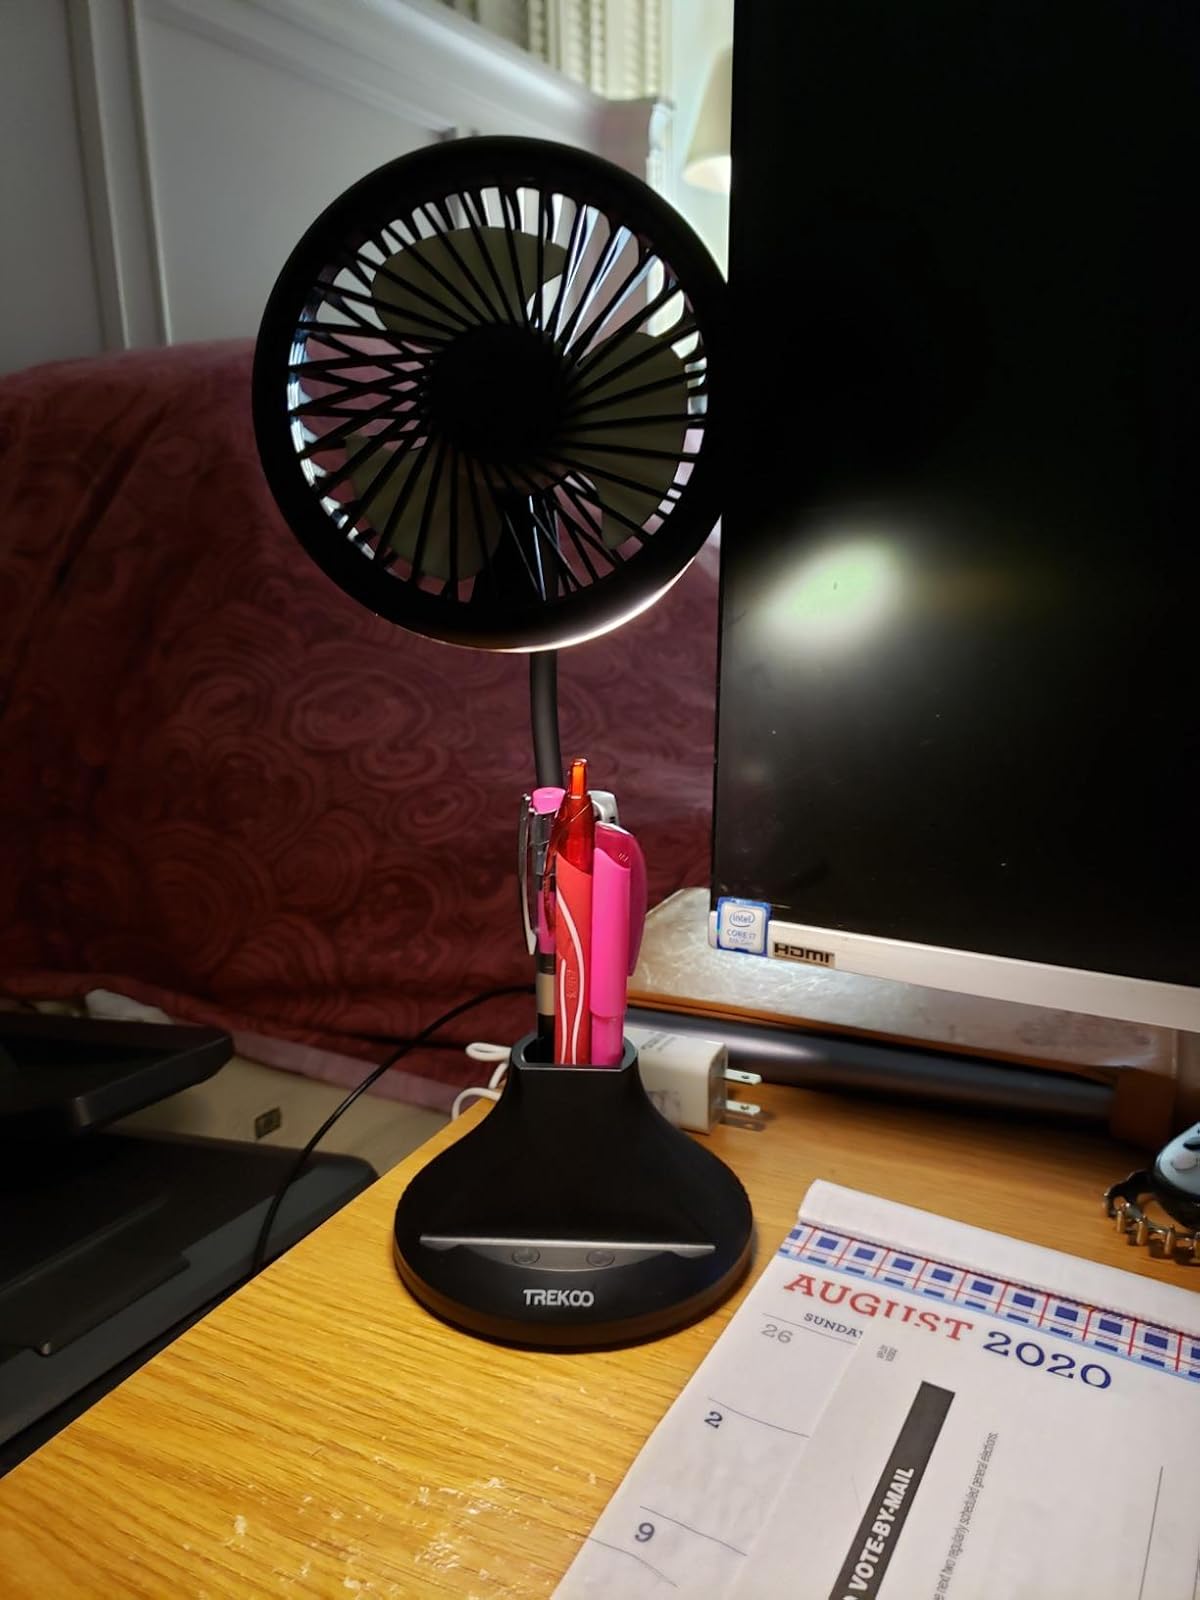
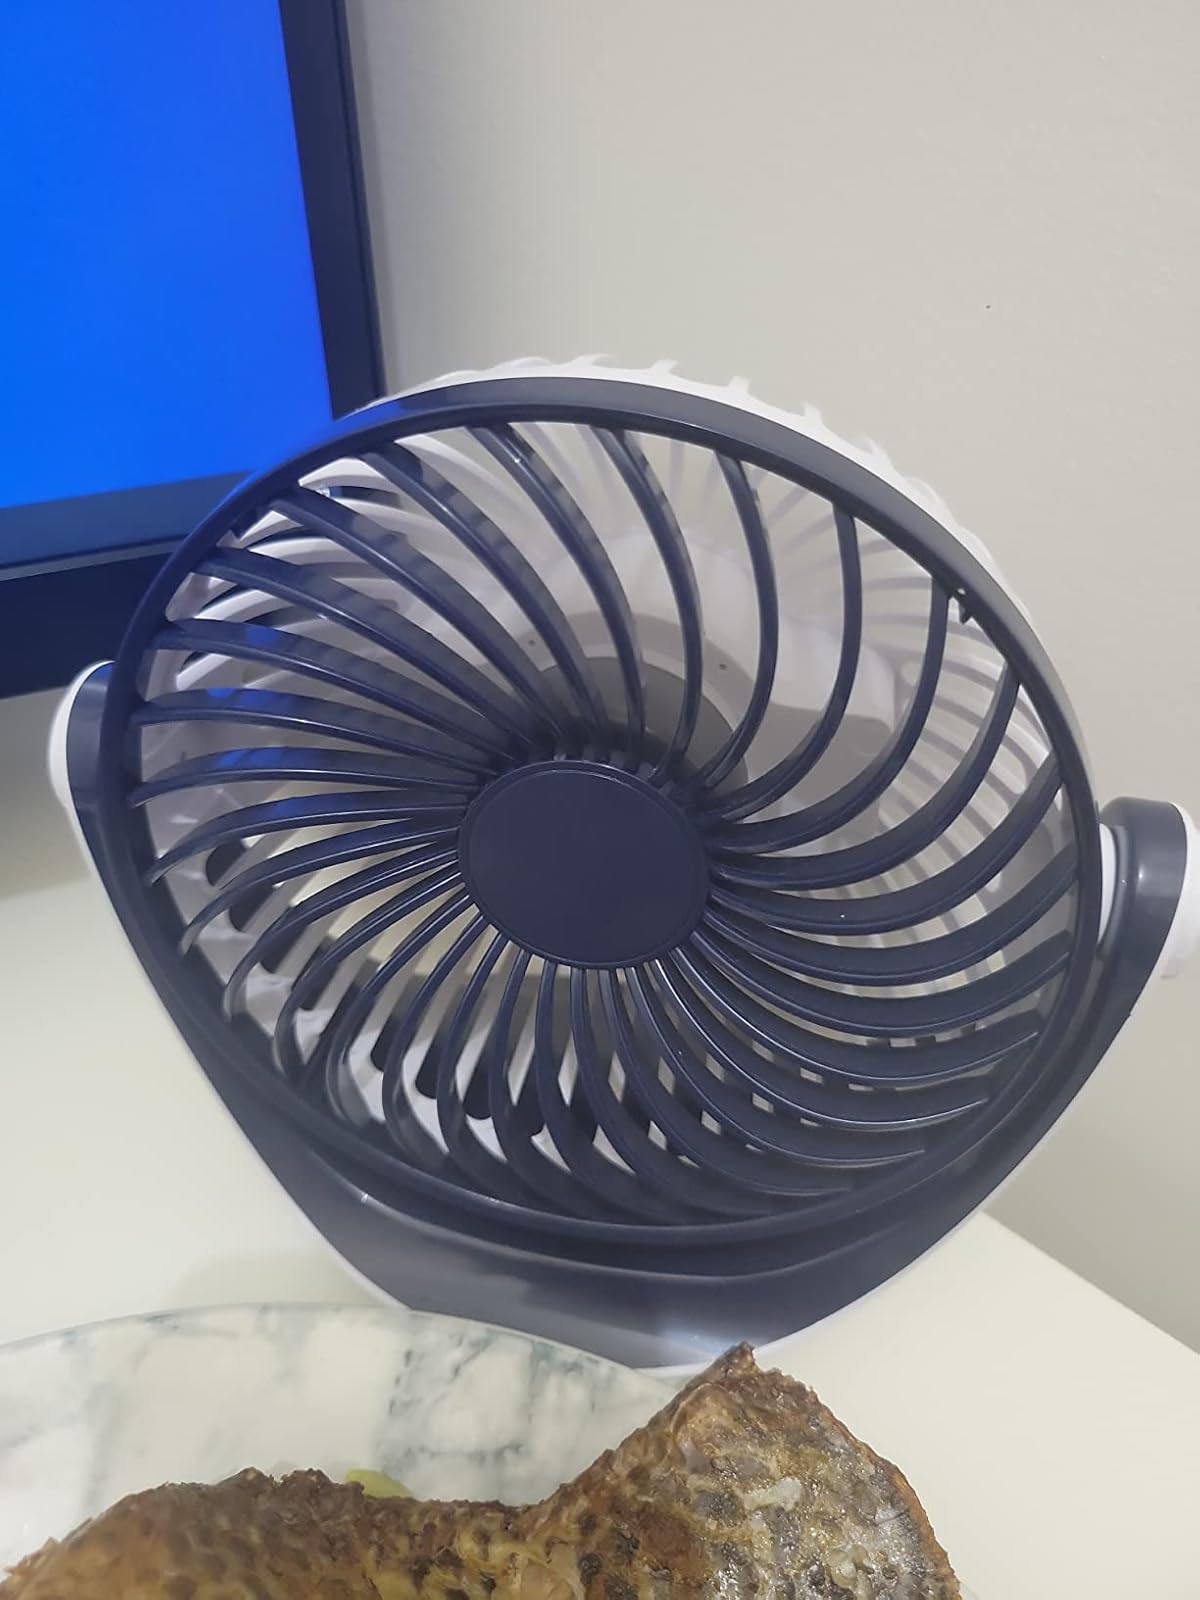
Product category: fan
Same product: no